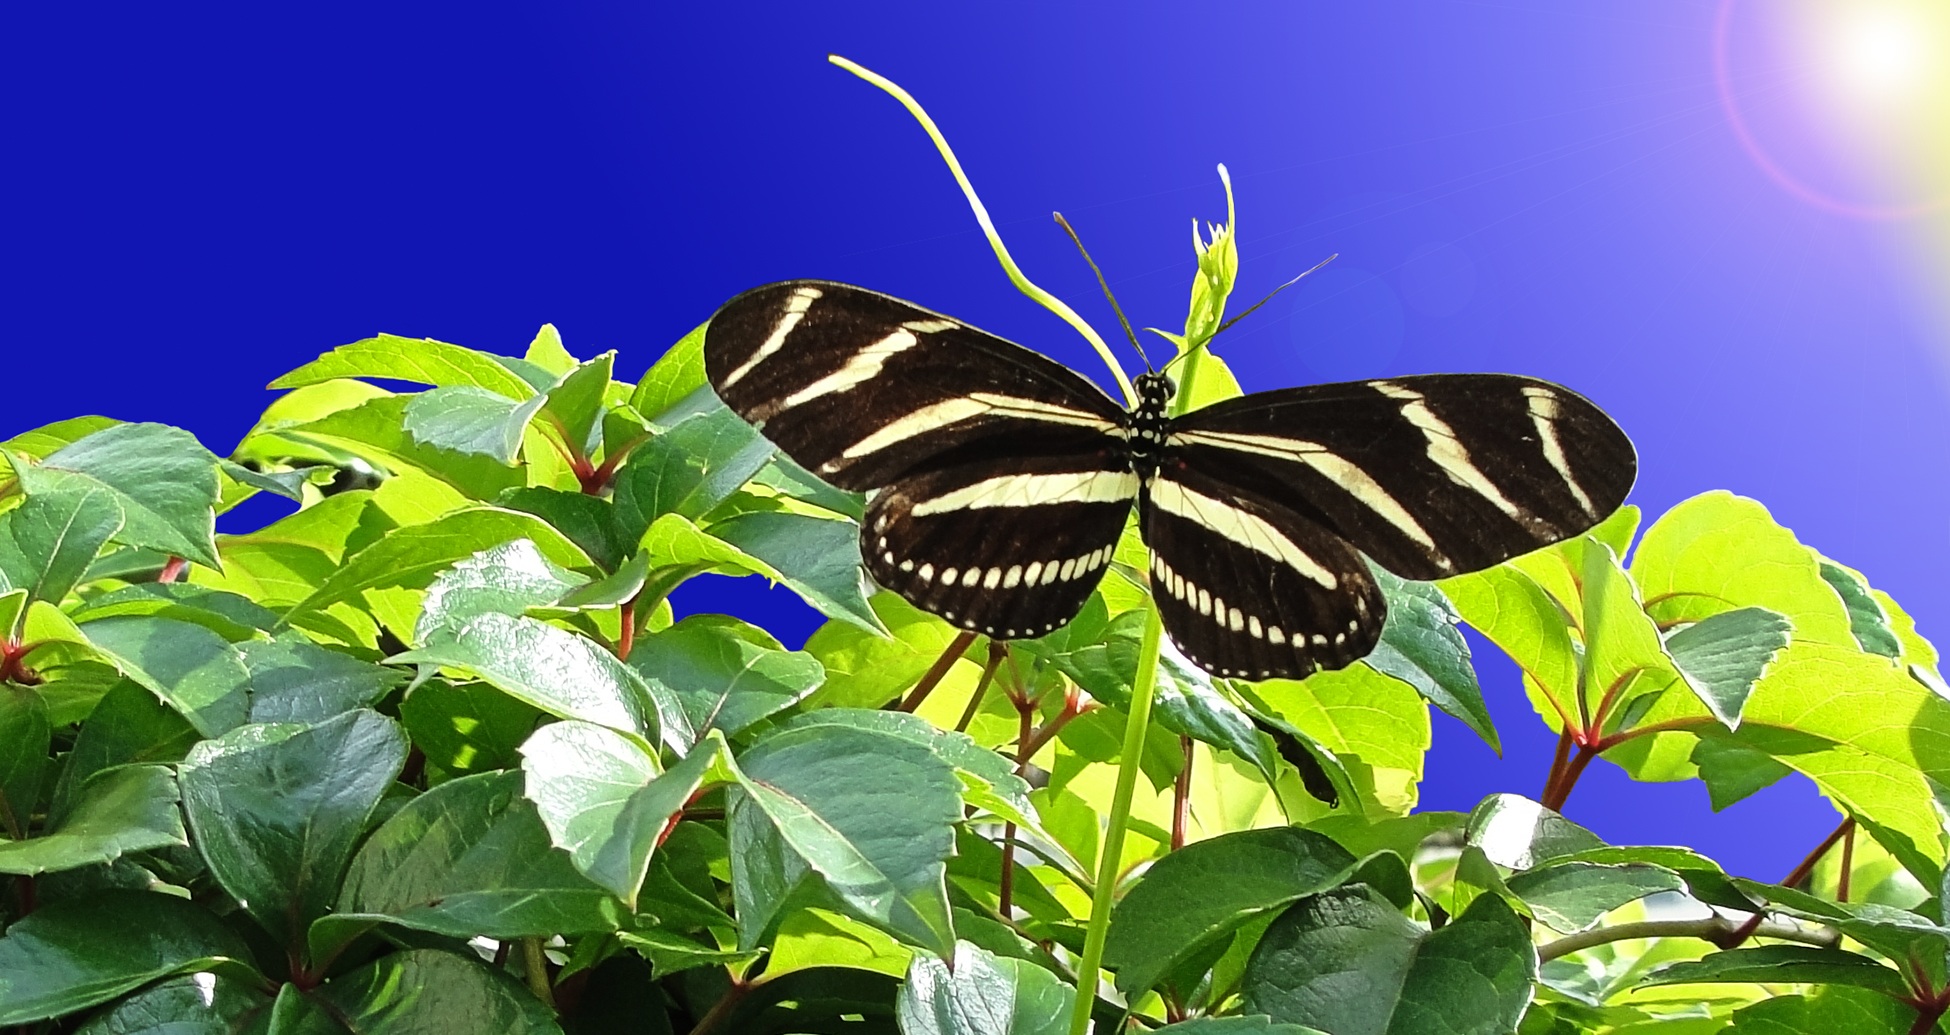
wing, flower, insect, butterfly, garden, fauna, invertebrate, monarch butterfly, arthropod, butterfly wings, pollinator, moths and butterflies